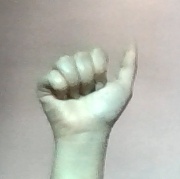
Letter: dhad